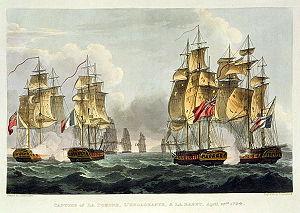
La Pomone est une frégate de 40 canons construite pour le compte de la Marine royale française en 1783. Capturée par les Britanniques, en même temps que la Babet et l'Engageante, au large de l'île de Batz pendant le combat du 23 avril 1794, elle est intégrée au sein de la Royal Navy sous le nom de HMS Pomone et armée de 48 canons. Ses plans inspirent ceux des frégates de classe Endymion. La carrière de la Pomone le long des côtes atlantiques et méditerranéennes de France est courte mais remplie, avant qu'elle ne heurte un rocher et que les dégâts causés soient tels qu'elle est retirée du service et démantelée en 1803.
L'expédition de Quiberon ou débarquement des émigrés à Quiberon est une opération militaire de contre-révolution qui commença le 23 juin 1795 et qui fut définitivement repoussée le 21 juillet 1795. Organisée par l'Angleterre afin de prêter main-forte à la Chouannerie et à l'armée catholique et royale en Vendée, elle devait soulever tout l'Ouest de la France afin de mettre fin à la Révolution française et permettre le retour de la monarchie. Mais son échec eut un grand retentissement et porta un coup funeste au parti royaliste.
Le combat du 23 avril 1794, en anglais : Action of 23 April 1794, est une bataille navale qui oppose une escadre de cinq frégates britanniques, placées sous le commandement de Sir John Borlase Warren à trois frégates et une corvette françaises, placées sous le commandement du chef d'escadre F. Desgarceaux, le 23 avril 1794 pendant les guerres de la Révolution française. À l'issue du combat, deux frégates et la corvette française sont capturées par les Britanniques.